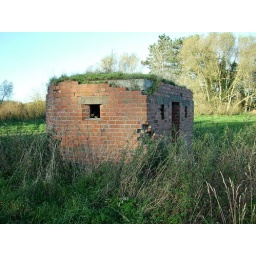
One of three pillboxes (one completely destroyed, 2 left standing) guarding both sides of a river bridge in Cressage, Shropshire.